Milica Jovanović

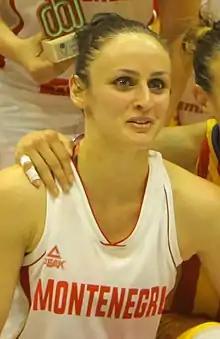

Milica Jovanović (born 14 August 1989) is a Montenegrin female basketball player, currently playing for Luleå Basket in Basketligan dam.